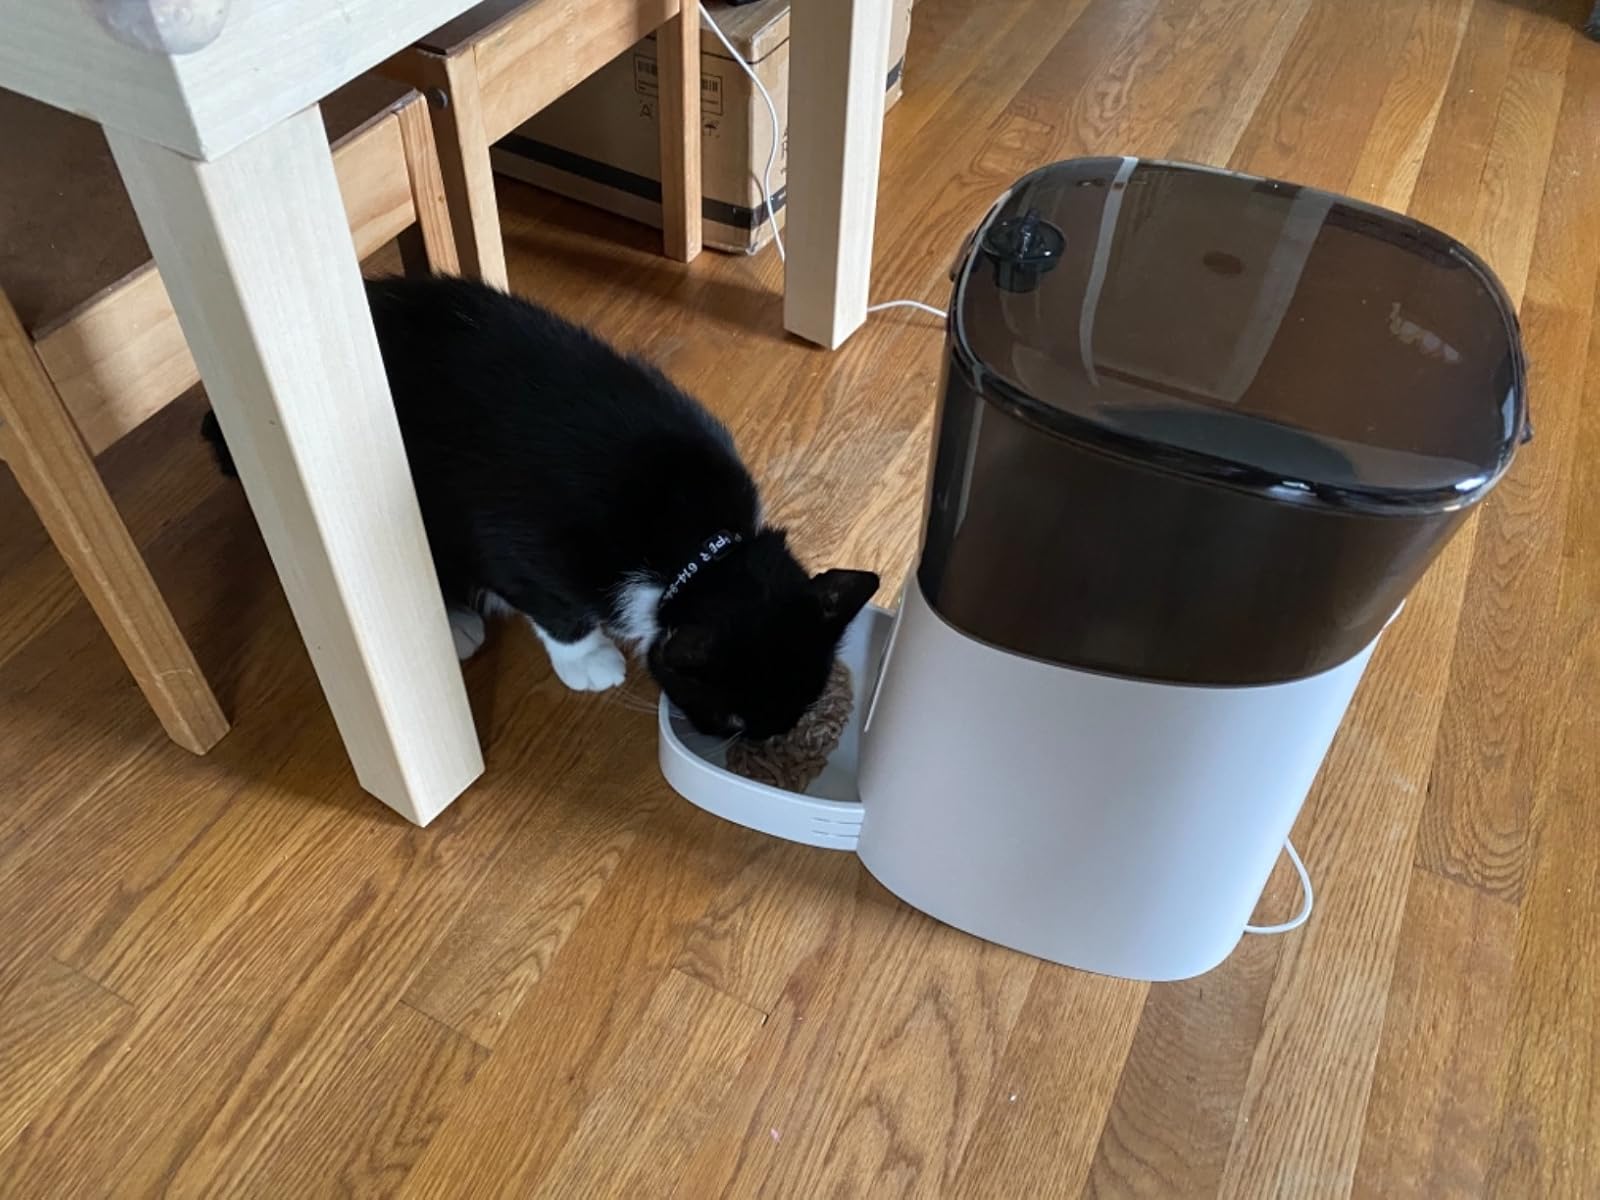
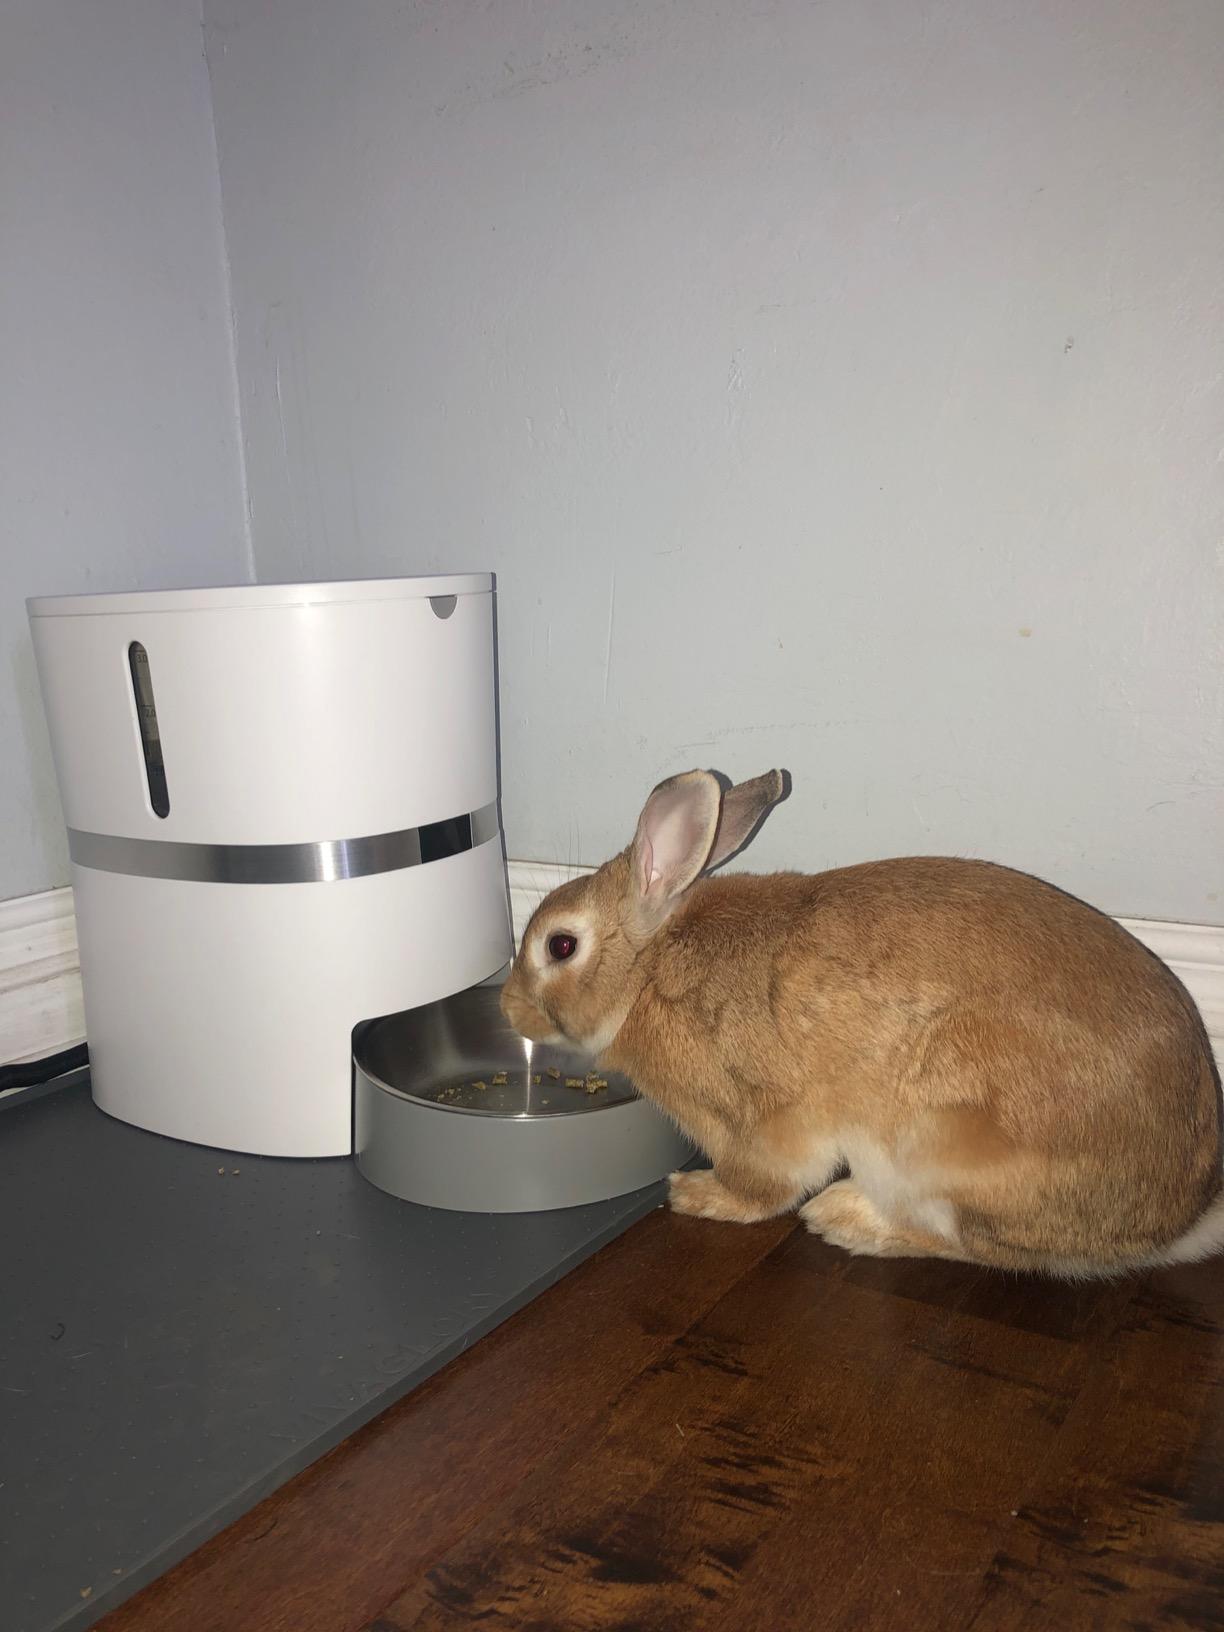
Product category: items_feeder
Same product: no